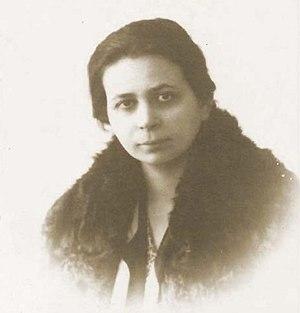
Anna Maria Corradina Ciccone appelée aussi Mariannina, est une physicienne italienne. Elle est connue pour ses recherches dans le domaine de la spectroscopie et pour son héroïsme pendant la Seconde Guerre mondiale.